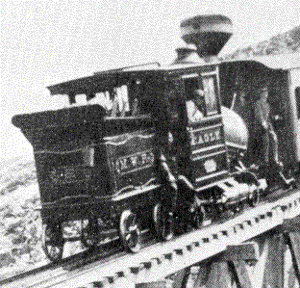
Sylvester Marsh est un inventeur de nationalité américaine né le 30 septembre 1803 à Campton dans le New Hampshire et mort d'une pneumonie le 30 décembre 1884 à Concord.